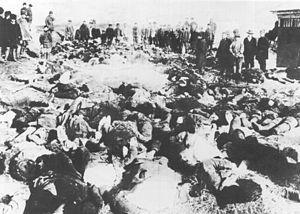
Le massacre de la Léna désigne la répression meurtrière par l’armée impériale russe d’une manifestation d'ouvriers en grève dans les mines d’or de la Léna, en Sibérie, le 4 avril 1912.
Ce qui suit est une liste chronologique, non exhaustive, des différentes grèves locales, régionales et générales ayant eu lieu dans le monde.